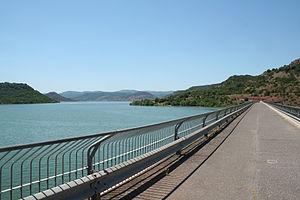
Clermont-l'Hérault (Hérault) - Lac du Salagou vu depuis le barrage.
Le barrage du Salagou est un barrage qui sert de réservoir construit par la compagnie d'aménagement du Bas-Rhône et du Languedoc dans le département de l’Hérault dans le Languedoc. Il est situé dans la commune de Clermont-l'Hérault. Il a été construit entre 1964 et 1968. La mise en eau entre 1969 et 1971 a créé le lac du Salagou.